History of Caxias do Sul

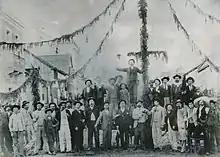
New Year's celebrations 1899

Among the toils of the immigrants' hard-working days, sometime, however little, was dedicated to the cultivation of traditions brought from Europe. Unlike in Italy, where farmers lived in villages with houses near, the "paesi", from which they left to work the surrounding fields, in the colony, the dwellings were distant from each other, and the need for social gathering was more pressing.